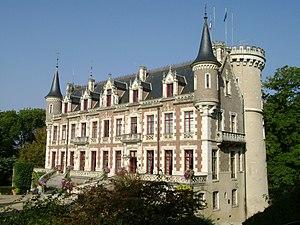
Façade de la mairie de Saint-Florent-sur-Cher
Cet article recense de manière non exhaustive les châteaux et demeures situés dans le département français du Cher. Il est fait état des inscriptions et classements au titre des monuments historiques.
Cet article recense les monuments historiques du Cher, en France.
Saint-Florent-sur-Cher est une commune française située dans le département du Cher en région Centre-Val de Loire.